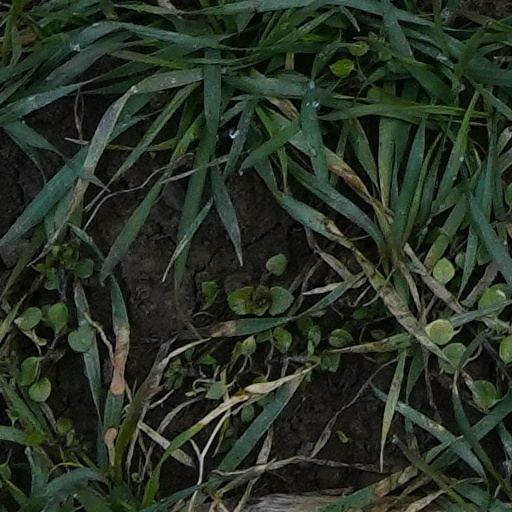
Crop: wheat